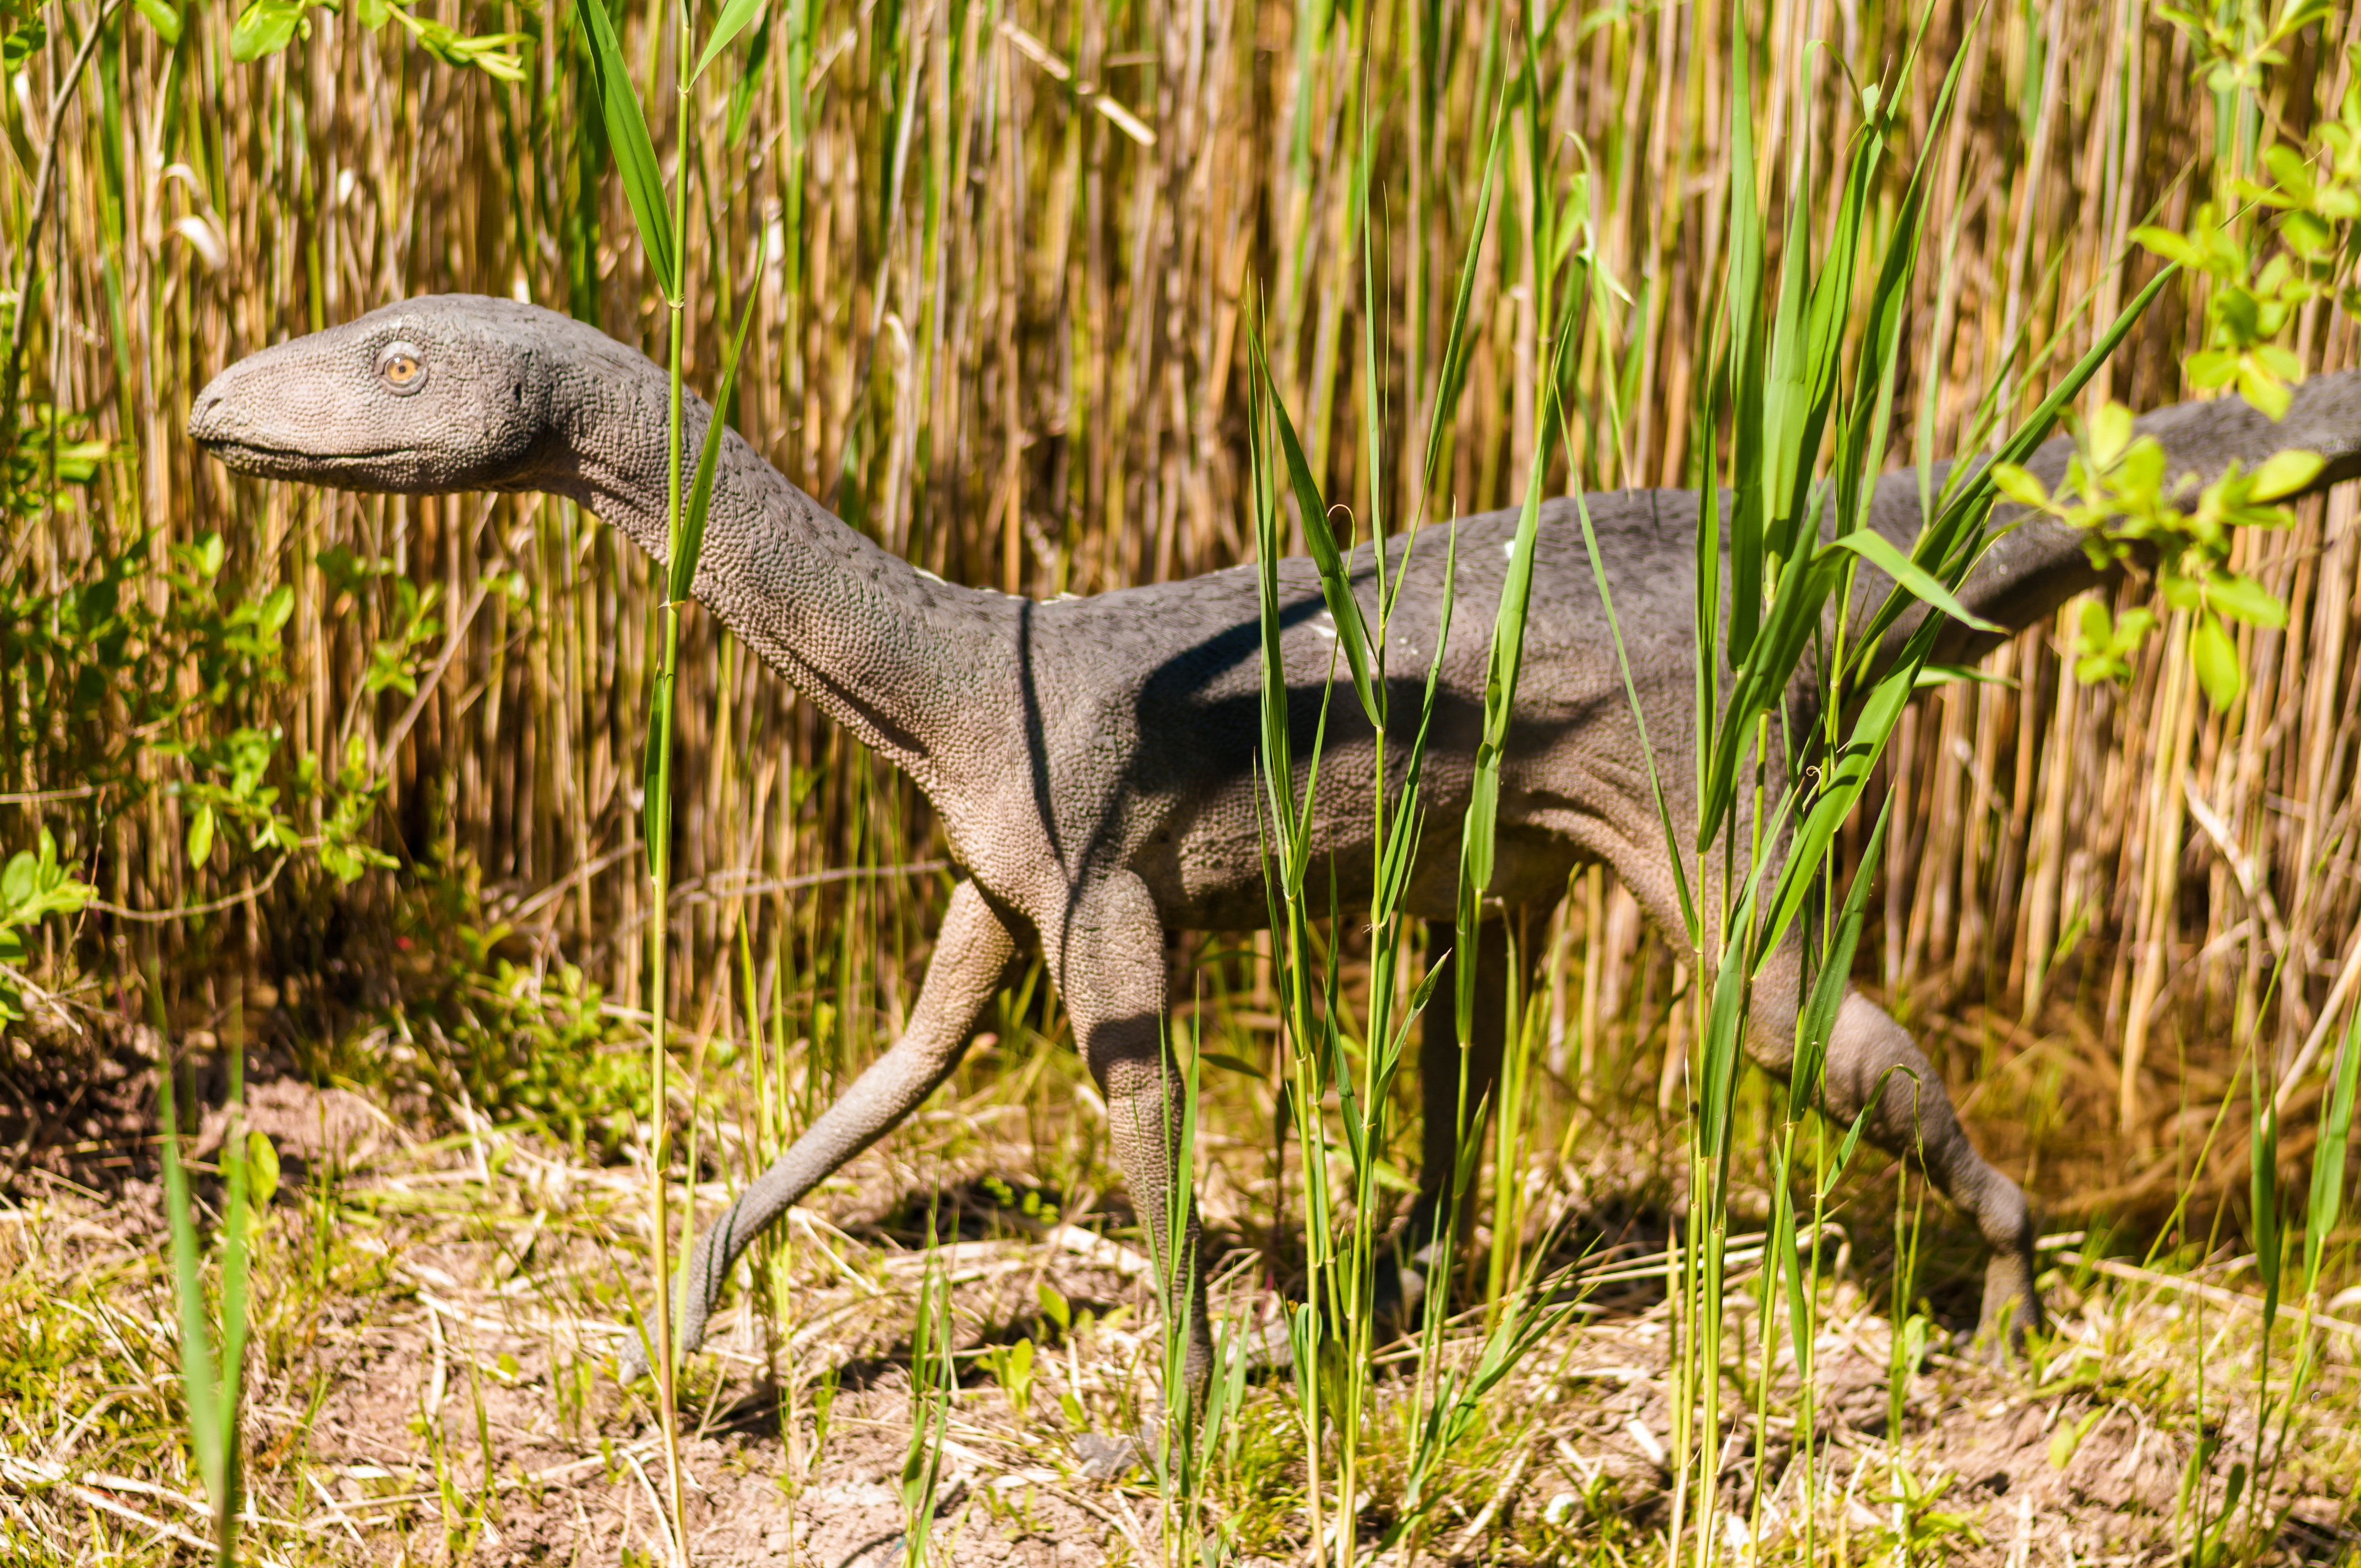
forest, grass, open, old, animal, wildlife, model, natural, park, mammal, ancient, predator, dead, fauna, lizard, shark, mouth, great, legs, poland, insects, vertebrate, monster, giant, dragon, age, history, skeleton, large, fossil, rex, exhibition, bad, dinosaur, hunter, tooth, extinct, prehistoric, paleontology, tyrannosaurus, stegosaurus, evil, pterodactyl, jurassic, triceratops, carnivores, dino, allosaurus, the figurine, jaws, gad, terrible, excursions, monstrous, theropods, spinosaurus, giganotosaurus, afrovenator, acrocanthosaurus, ceratosaurus, masiakazaur, sauropodomorpha, diplodocus, brachiosaurus, argentinosaurus, ceratopsians, centrosaurus, stygimoloch, ornithopods, iguanodon, edmontosaurus, heterodontozaur, abrictosaurus, kentrosaurus, akantofolis, animantarks, ankylosaurid, tanystropheus, quetzalcoatlus, plesiosaur, yi, jurapark, krasiej w